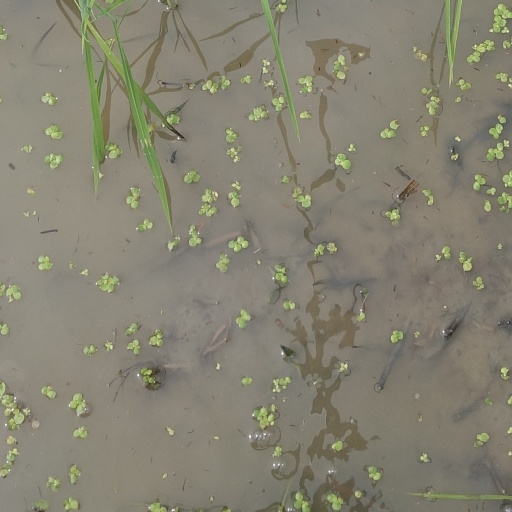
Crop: rice